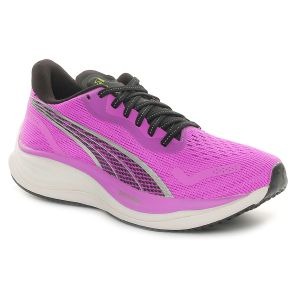
Puma Scarpa da Running Donna  Velocity Nitro 3 Viola Nero
Prezzo: 130,00 €